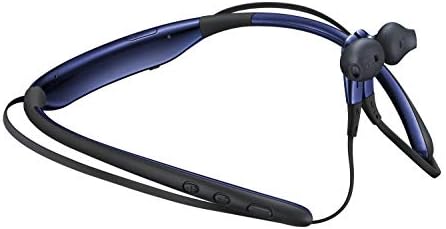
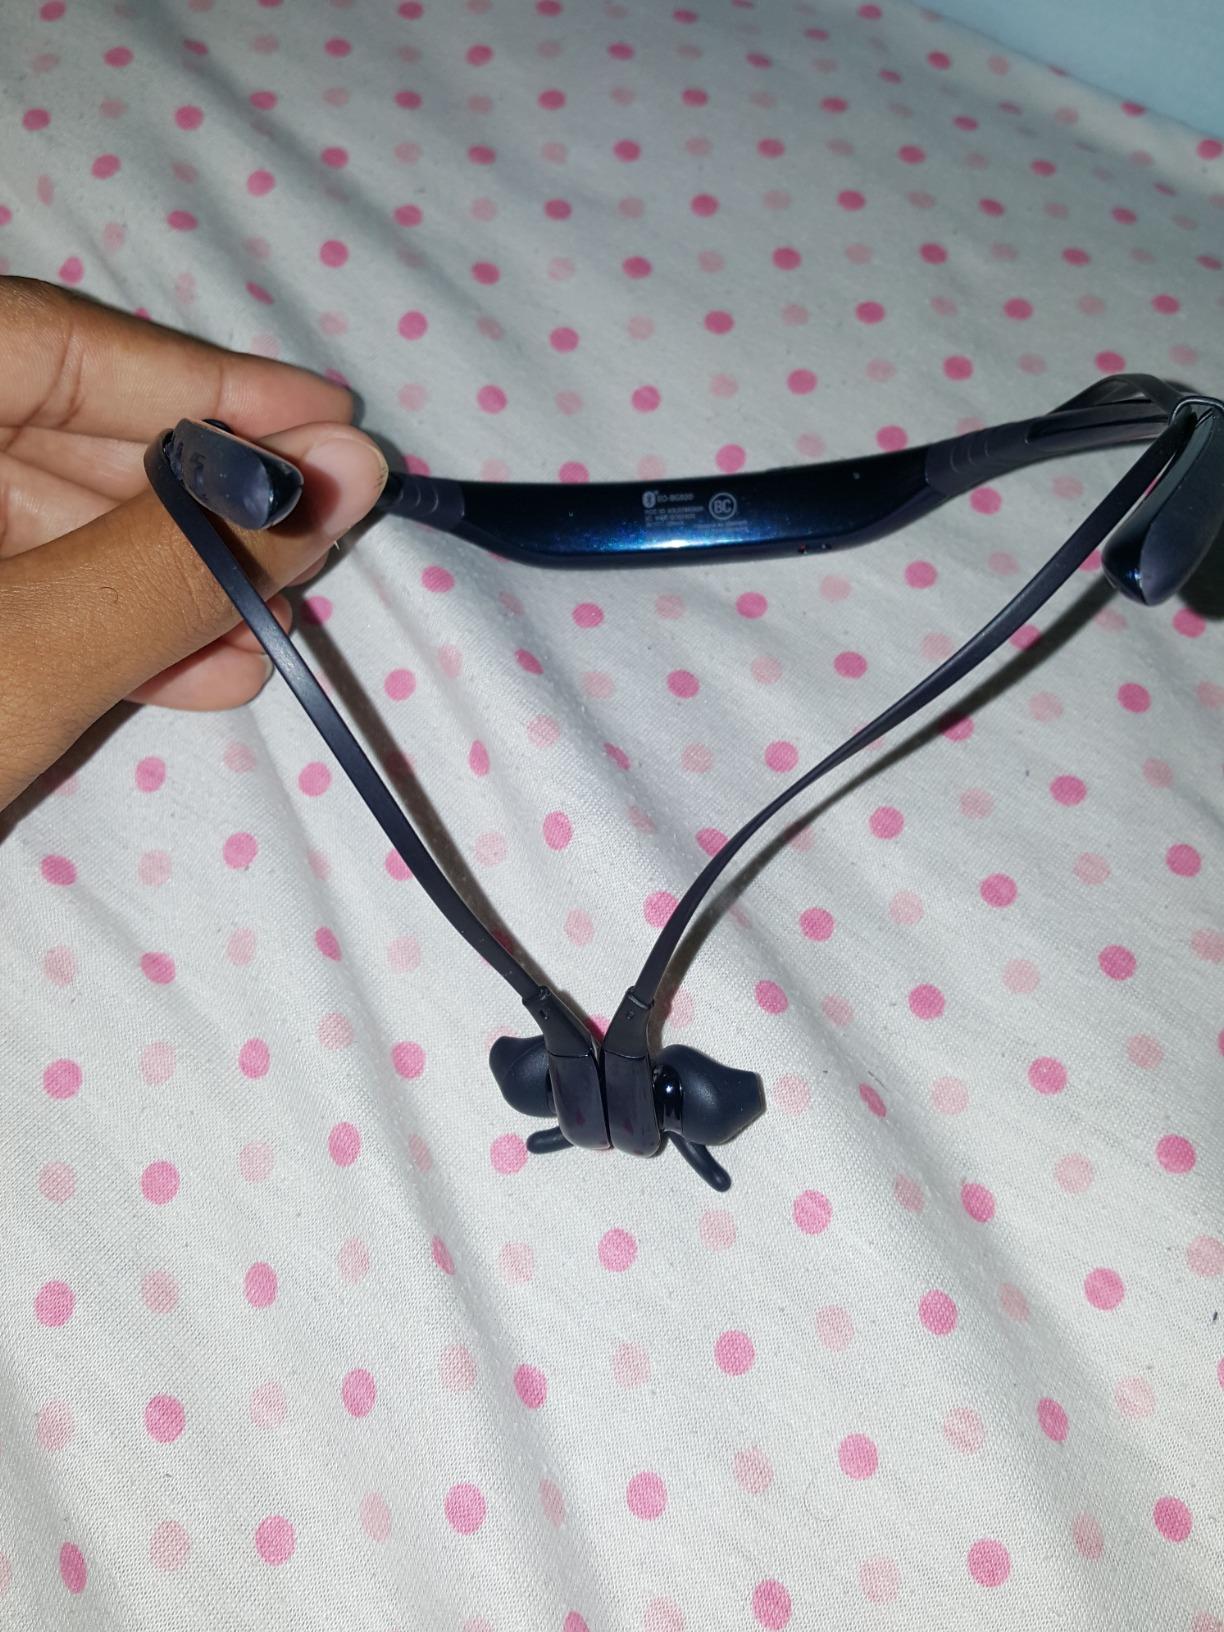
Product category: headphones
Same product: yes